Balkans

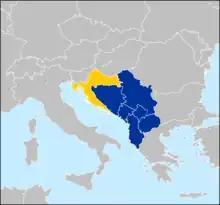
Western Balkan countries – Albania, Bosnia and Herzegovina, Croatia, Kosovo, Montenegro, North Macedonia, and Serbia. Croatia (yellow) joined the EU in 2013

The "Western Balkans" is a political neologism coined to refer to Albania and the territory of the former Yugoslavia, except Slovenia, since the early 1990s. The region of the Western Balkans, a coinage exclusively used in pan-European parlance, roughly corresponds to the Dinaric Alps territory.